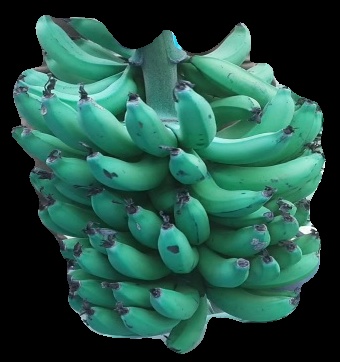
Variety: pachbale
Grade: grade3